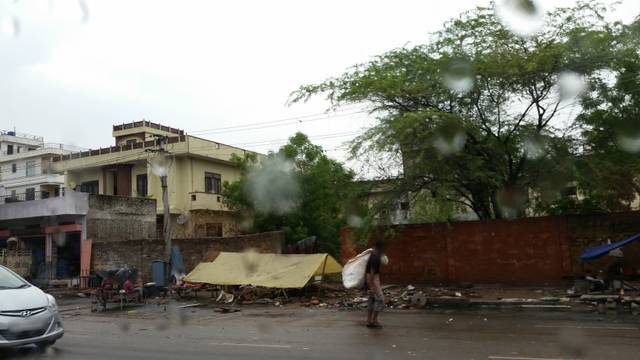
Region: India
Coordinates: 26.946, 75.845